Albert S. Heinrich

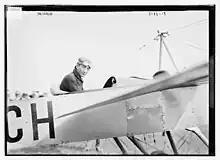
Heinrich on July 4, 1914

Albert Sigmund Heinrich (October 27, 1889 – June 25, 1974), was an American pioneer aviator in Baldwin, New York, who flew the first American monoplane, and designed the "Heinrich Pursuit" aircraft.